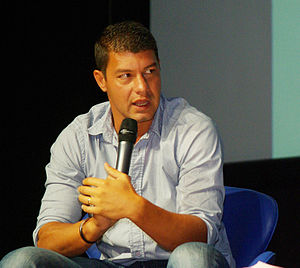
Sebastián Battaglia
Sebastián Alejandro Battaglia er en argentinsk tidligere fodboldspiller.